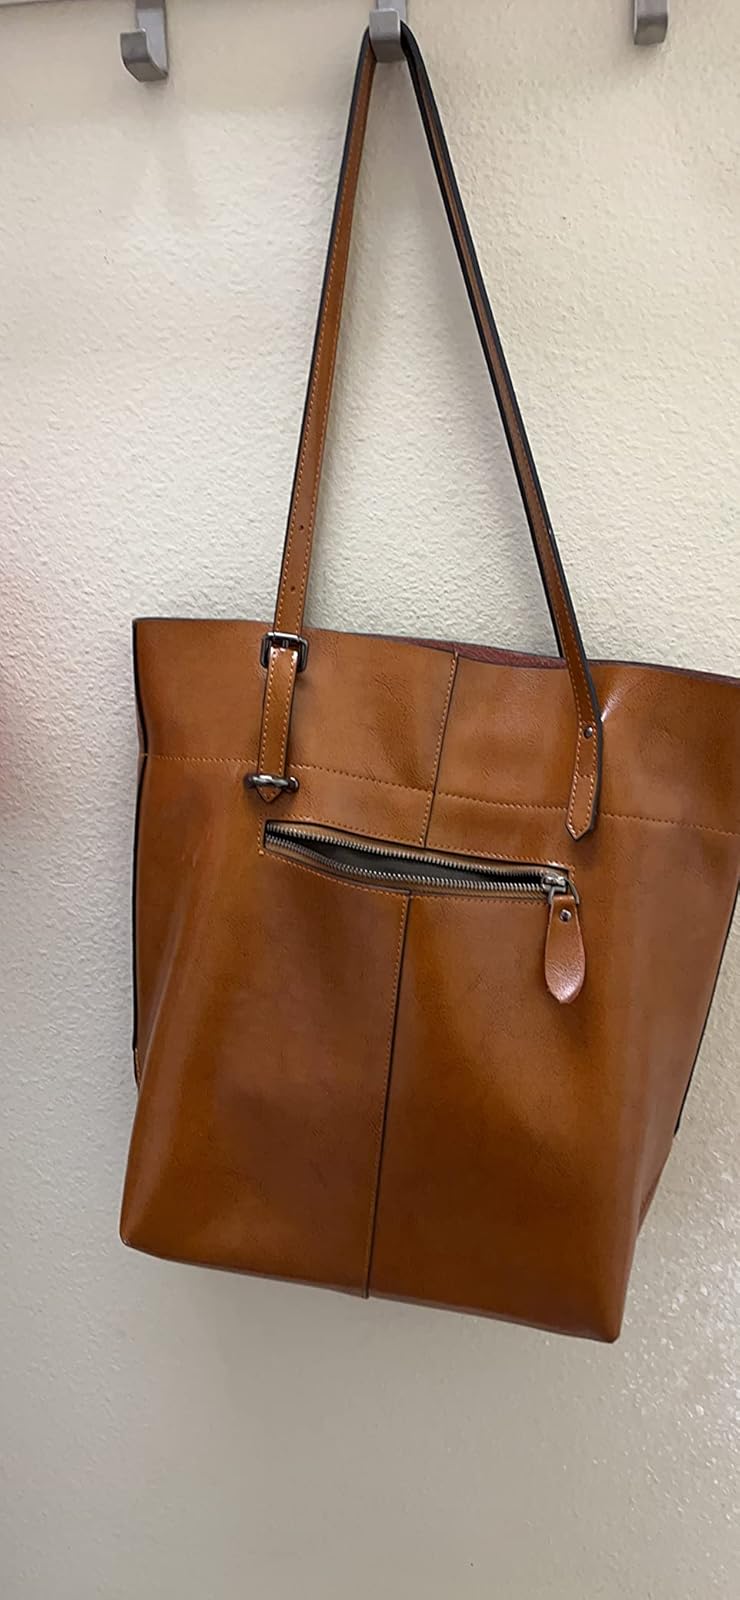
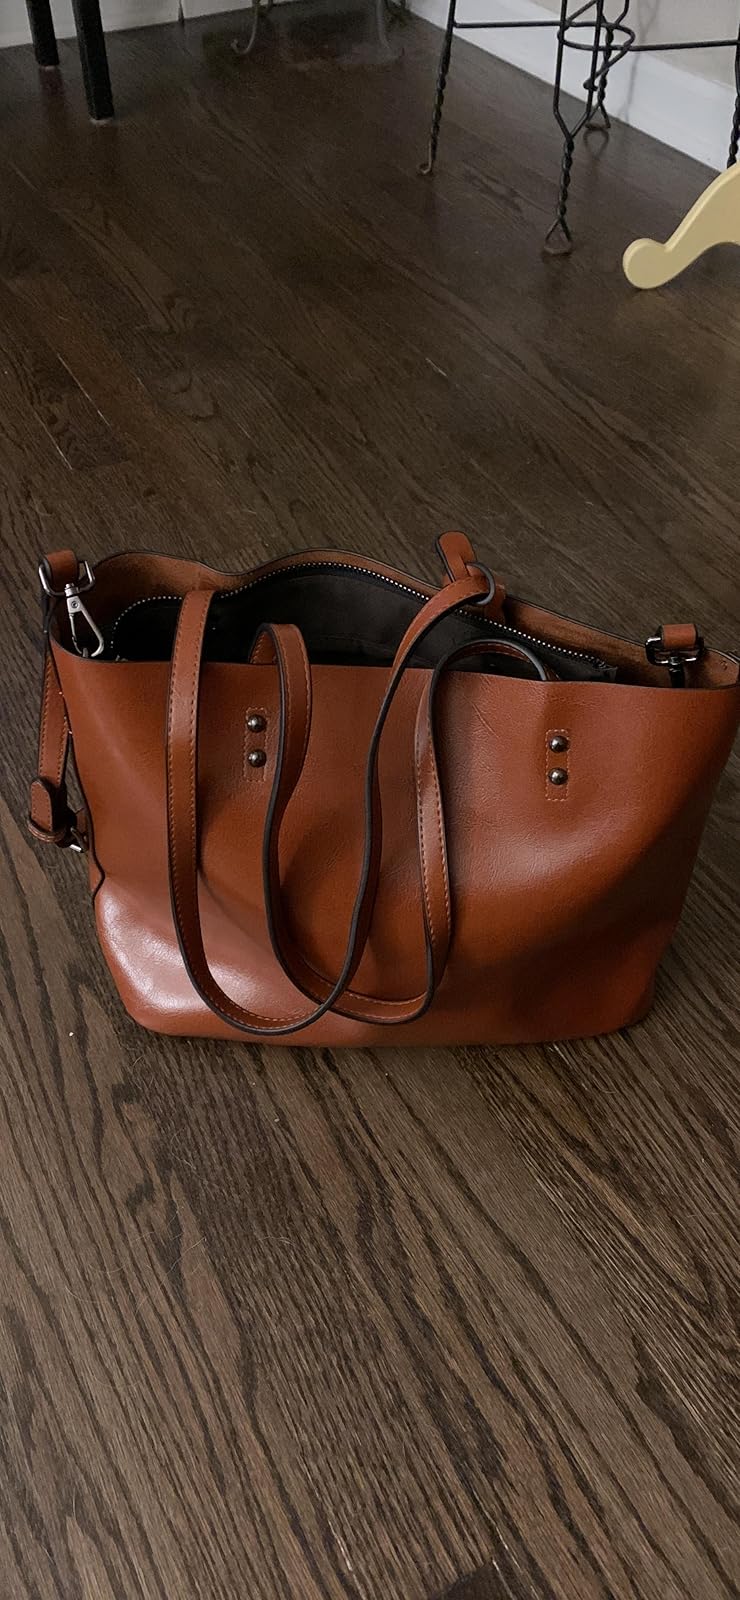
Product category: accessories_handbag
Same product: no